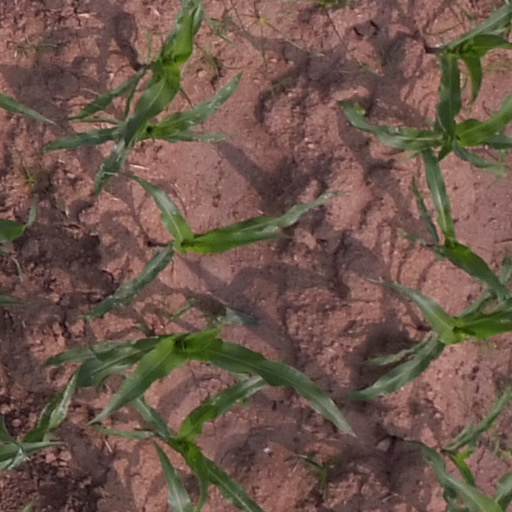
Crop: maize; corn